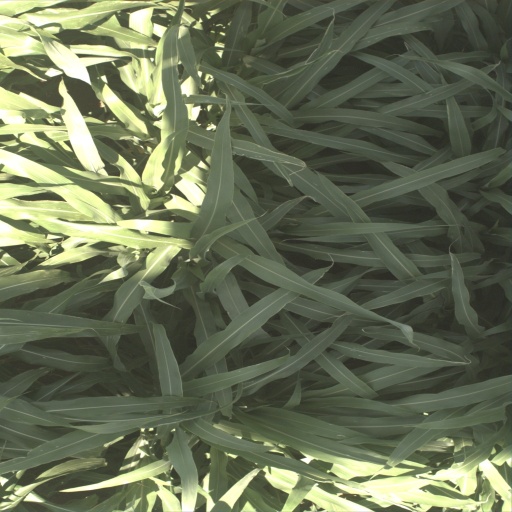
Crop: sorghum